2018 Wheelchair Basketball World Championship

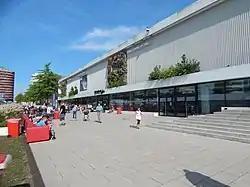
The Edel-optics.de Arena in August 2018

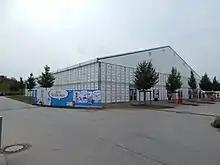
Temporary Venue 2

The 2018 Wheelchair Basketball World Championship was held at the Edel-optics.de Arena in Hamburg, Germany, from 16 to 26 August 2018. Both men's and women's tournaments were held, with 12 women's and 16 men's teams competing, representing 19 different nations. Each team selected 12 players for the tournament. The men's competition was won by Great Britain, with the United States winning silver and Australia winning bronze. The women's competition was won by the Netherlands, with Great Britain winning silver and the host nation winning bronze.